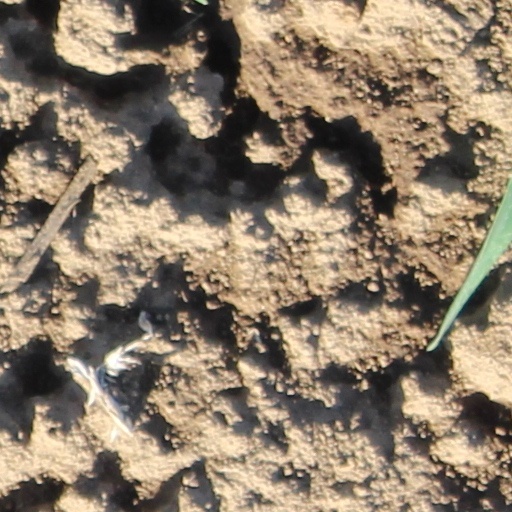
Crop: wheat